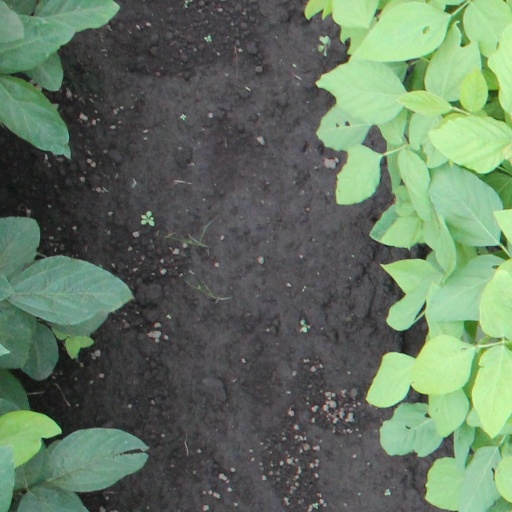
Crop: soybean